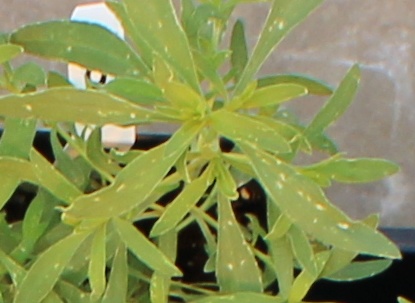
Label: Kochia